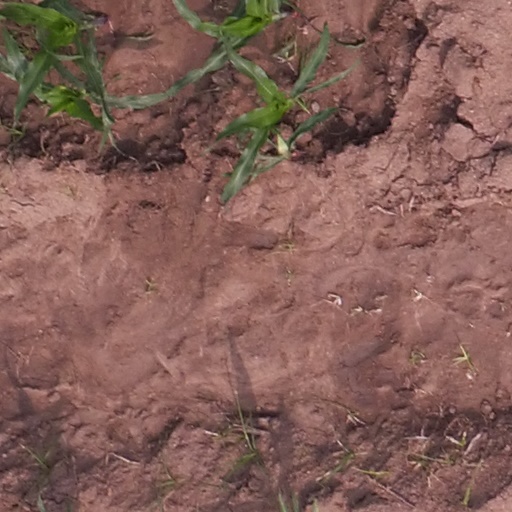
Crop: maize; corn